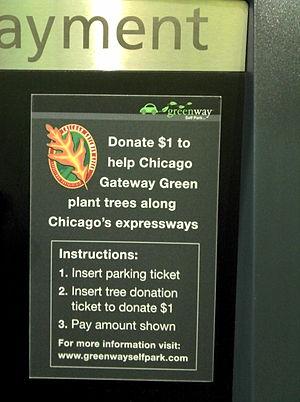
Le greenwashing, aussi nommé écoblanchiment ou verdissage, est un procédé de marketing ou de relations publiques utilisé par une organisation dans le but de se donner une image de responsabilité écologique trompeuse. La plupart du temps, les dépenses consenties concernent davantage la publicité que de réelles actions en faveur de l'environnement et du développement durable.